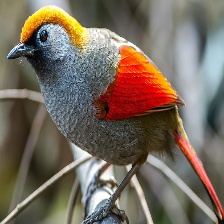
Species: RED TAILED THRUSH
Scientific name: NEOCOSSYPHUS RUFUS